Stephen Báthory

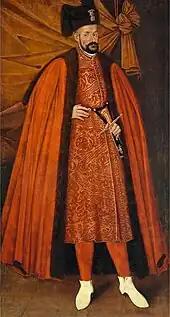
King Stephen in Ottoman clothes, 1585

After securing control over the Commonwealth, Báthory had a chance to devote himself to strengthening his authority, in which he was supported by his chancellor Jan Zamoyski, who would soon become one of the king's most trusted advisers. Báthory reorganised the judiciary by the formation of legal tribunals (the Crown Tribunal in 1578 and the Lithuanian Tribunal in 1581). While this somewhat weakened the royal position, it was of little concern to Báthory, as the loss of power was not significant in the short term, and he was more concerned with the hereditary Hungarian throne. In exchange, the Sejm allowed him to raise taxes and push a number of reforms strengthening the military, including the establishment of the "piechota wybraniecka", an infantry formation composed of peasants. Many of his projects aimed to modernize the Commonwealth army, reforming it in a model of Hungarian troops of Transylvania. He also founded the Academy of Vilnius, the third university in the Commonwealth, transforming what had been a Jesuit college into a major university. He founded several other Jesuit colleges, and was active in propagating Catholicism, while at the same time being respectful of the Commonwealth policy of religious tolerance, issuing a number of decrees offering protection to Polish Jews, and denouncing any religious violence.